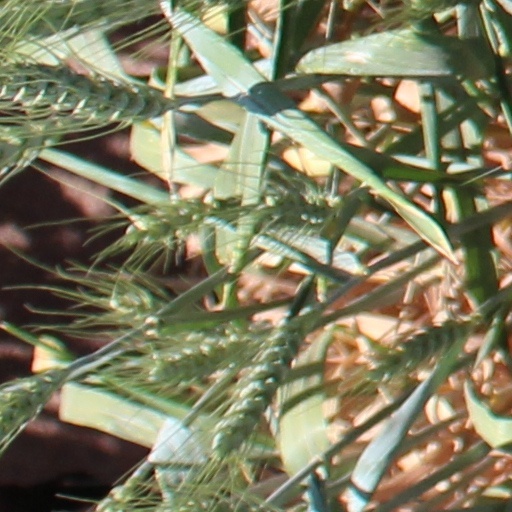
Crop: wheat